Chevrolet Yeoman

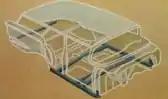
1958 Chevrolet brochure wagon body cutaway

The Yeoman featured Chevrolet's new "Safety-Girder" cruciform frame. Similar in layout to the frame adopted for the 1957 Cadillac, it featured box-section side rails and a boxed front cross member that bowed under the engine, these "x-frames" were used on other 1958 to 1964 Chevys, as well as Cadillac. The rear was tied together by a channel-section cross member. This design was later criticized as providing less protection in the event of a side impact collision, but would persevere until 1965.